Zolton Ferency

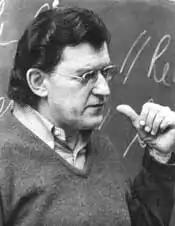
Zolton Ferency

Zolton Anton Ferency (June 30, 1922 – March 23, 1993) was an American lawyer, political activist and Professor of Criminal Justice at Michigan State University (MSU).